Answer in natural language. Which object is closer to HousePlant, grey circular dining table or sixdrawer dresser in gray? Choose between the following options: sixdrawer dresser in gray or grey circular dining table
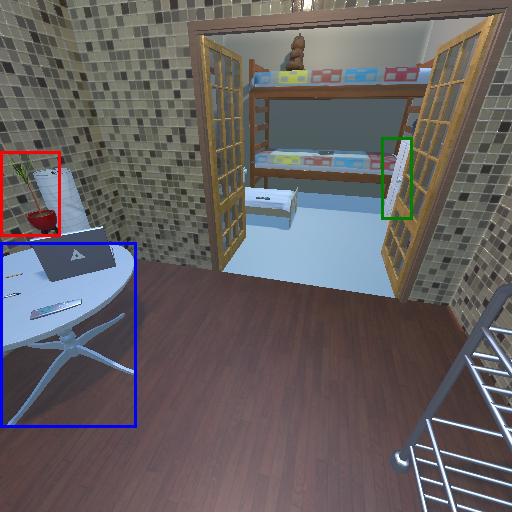
<answer>grey circular dining table</answer>